Montauk, New York

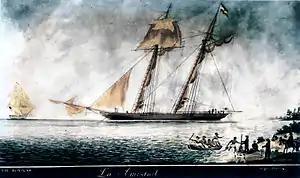
"USS Washington" and "La Amistad"

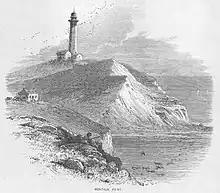
Montauk Point

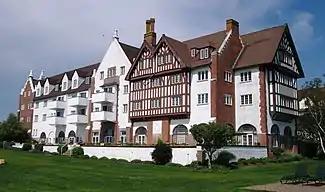
Montauk Manor, built by Carl G. Fisher as part of his project to turn Montauk into the Miami Beach of the north

In 1839, slaves who had seized the schooner "La Amistad" came ashore in the hamlet looking for provisions after being told by the white crew they had returned to Africa. American authorities were alerted, and the slaves were recaptured and ultimately freed in a historically significant trial.